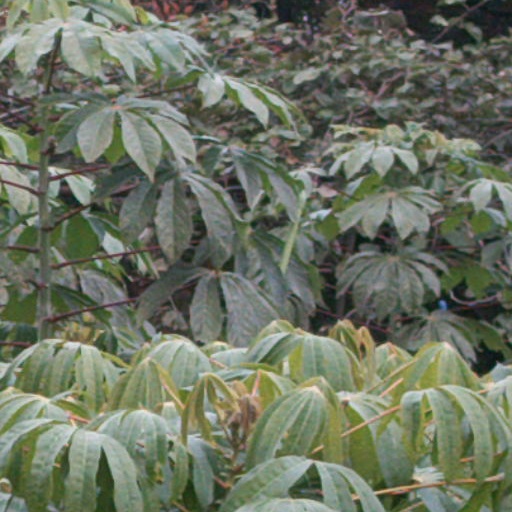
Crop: cassava